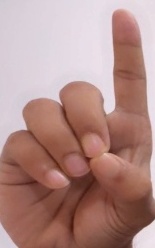
ASL sign: D